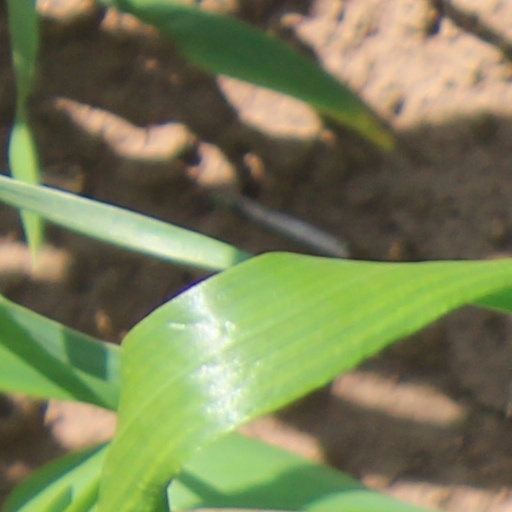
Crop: wheat